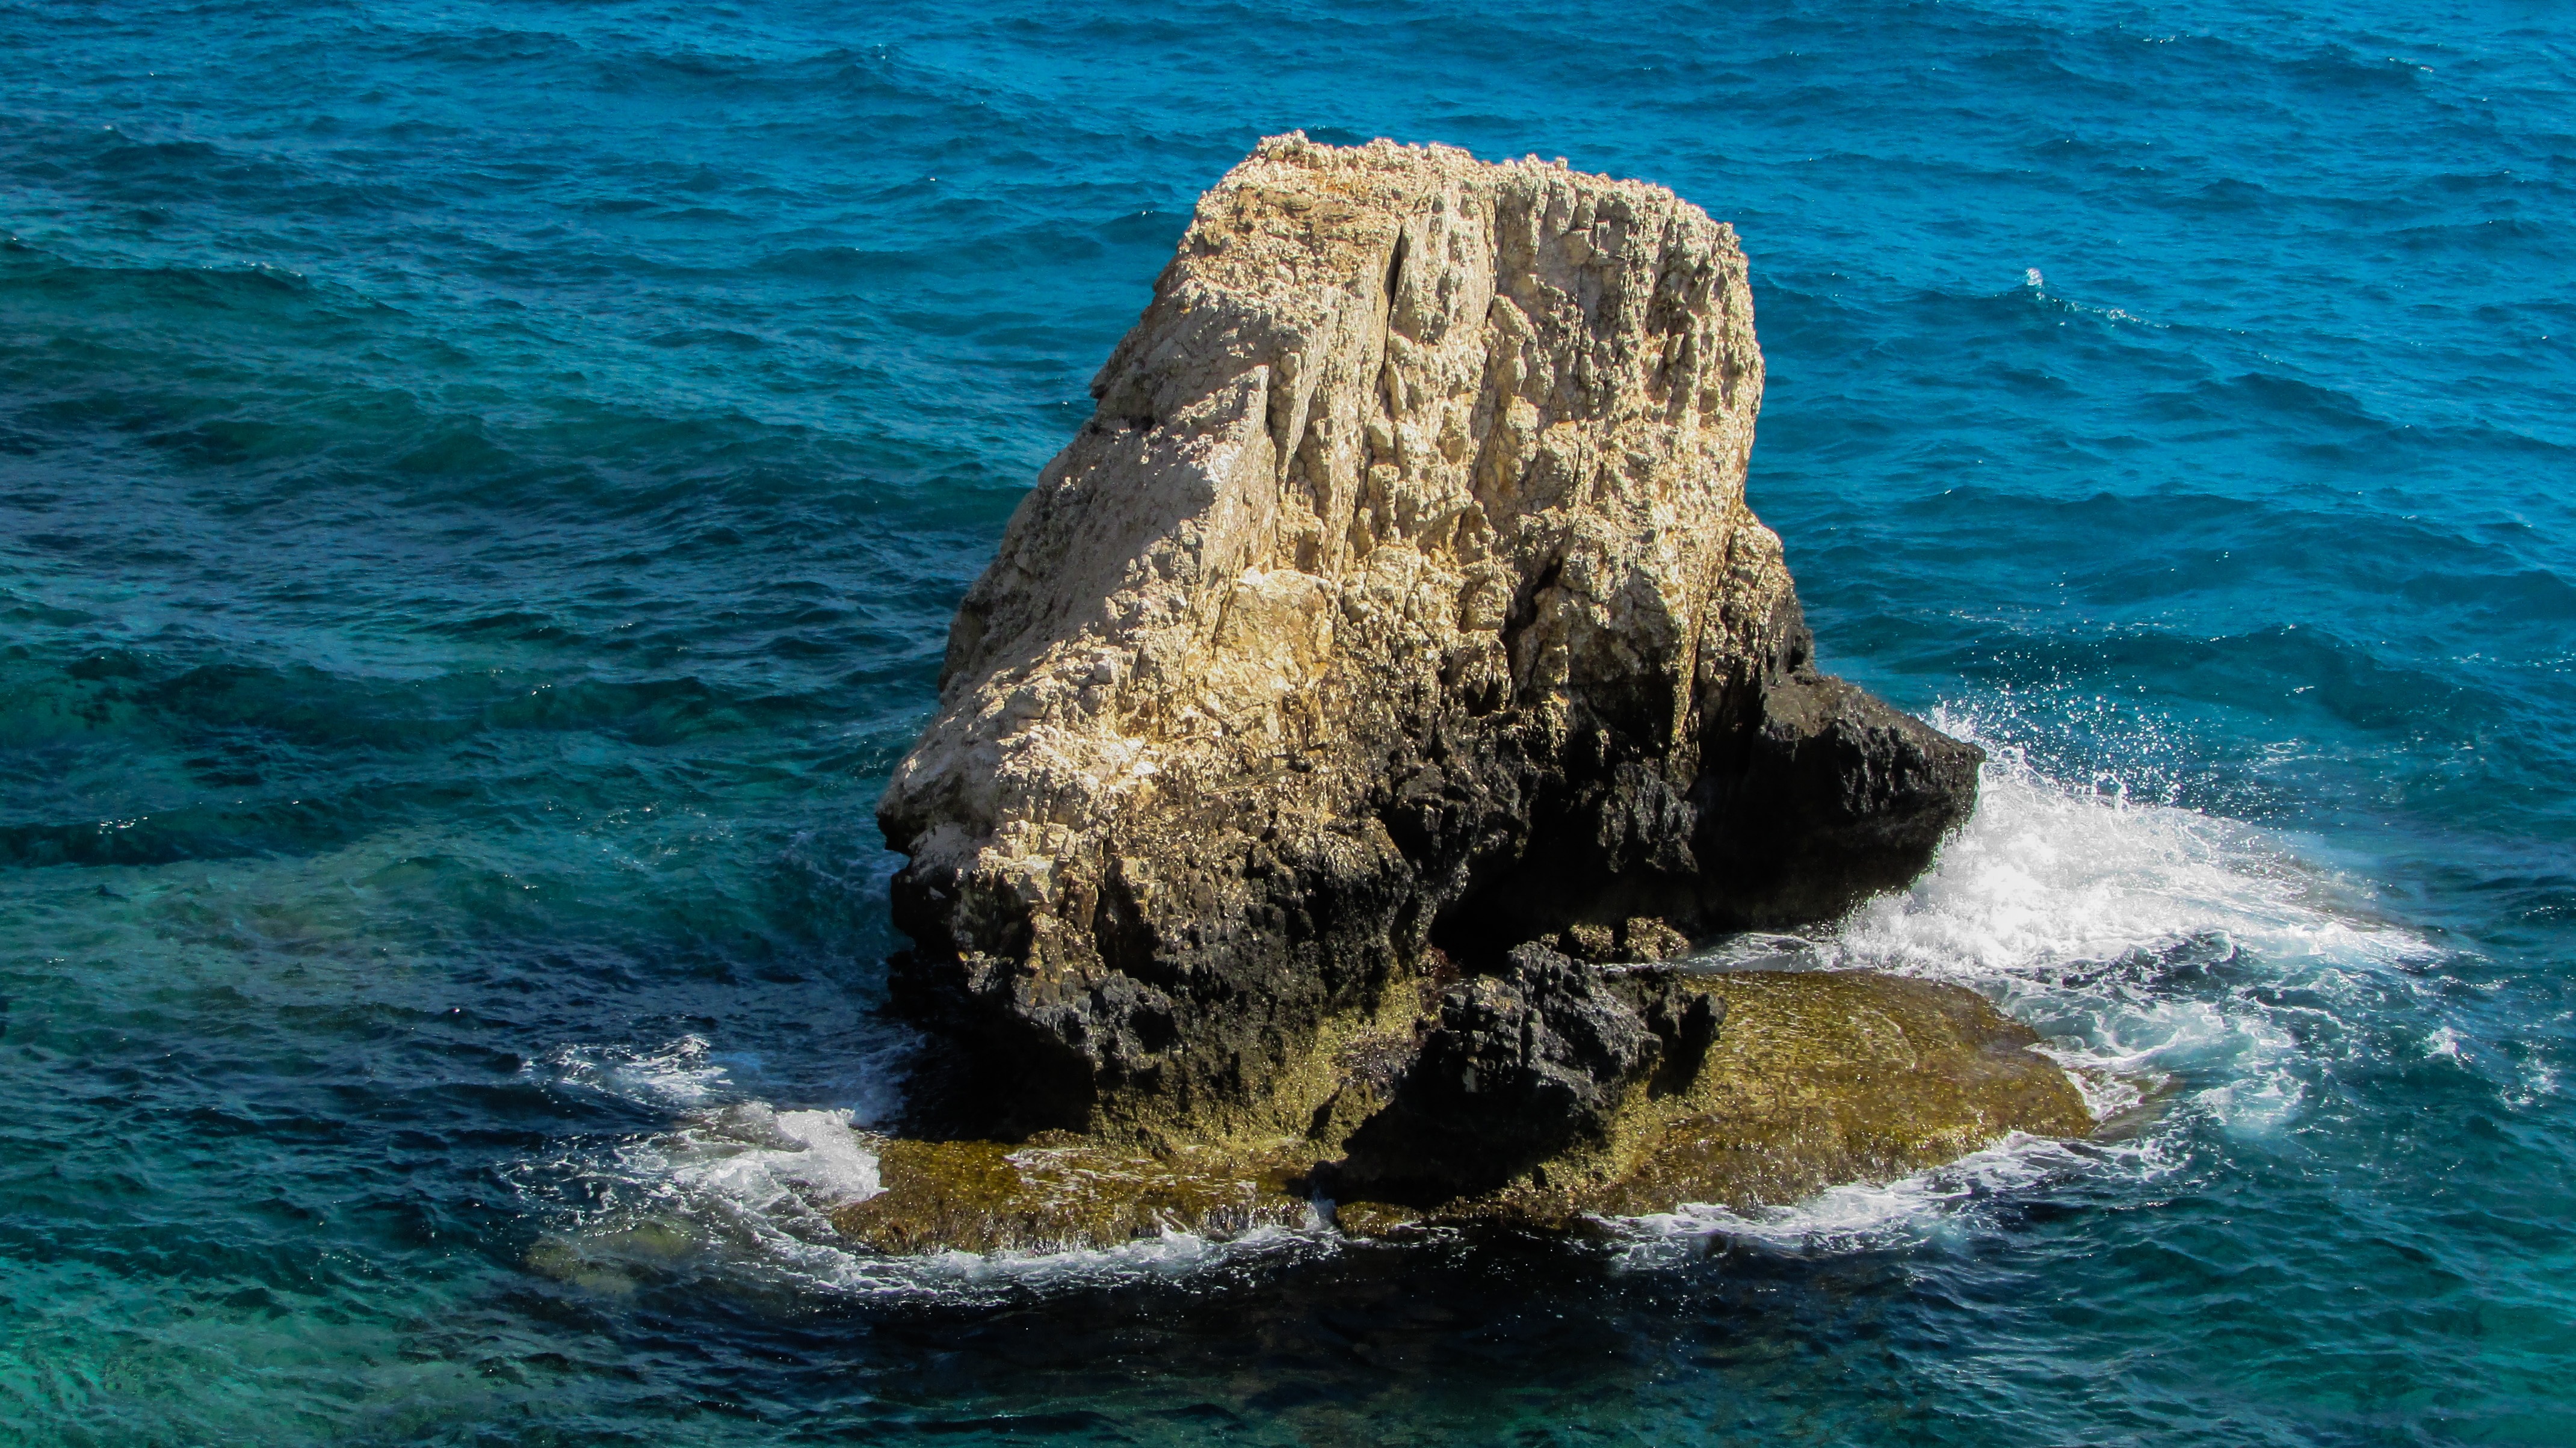
sea, coast, nature, rock, ocean, shore, wave, summer, formation, cliff, bay, blue, stack, terrain, material, body of water, cyprus, cape, islet, sea cave, wind wave, marine biology